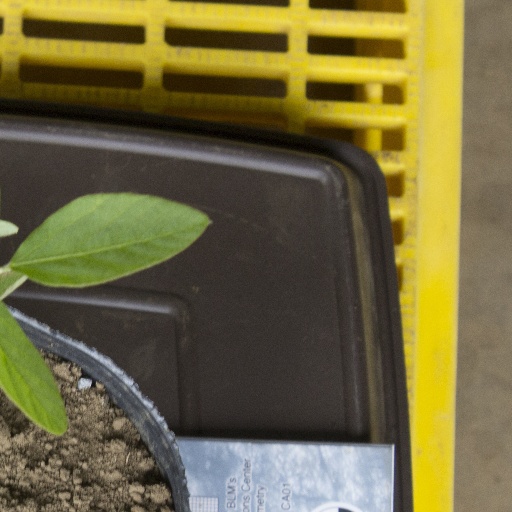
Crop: soybean